Glauchau–Gößnitz railway

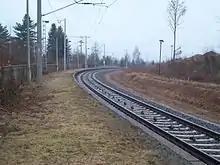
Site of the former Dennheritz station (2016)

Dennheritz halt was opened on 1 June 1897. Due to insufficient passenger numbers, it was closed on 11 December 2011.